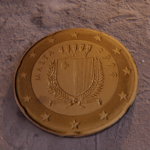
Coin value: 20cents
Country: mt
Edition: standard